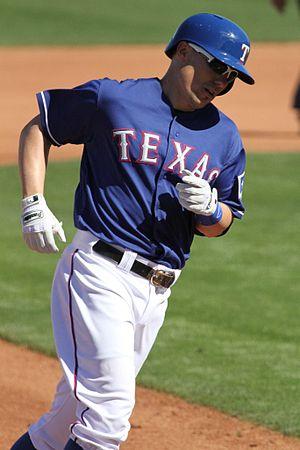
Jeffrey Glen Baker est un joueur américain de baseball évoluant dans les Ligues majeures depuis 2005. Ce joueur d'utilité peut évoluer aux positions de premier, deuxième et troisième buts, ainsi qu'au champ extérieur.